Nine News

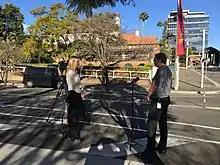
"9News Sydney" reporter Laura Tunstall interviewing a rail officer at Sydney Olympic Park.

"9News Sydney" is presented from the TCN studios in North Sydney by Peter Overton (Sunday–Thursday) and Georgie Gardner (Friday and Saturday) with sport presented James Bracey (Sunday–Thursday) and Emma Lawrence (Friday and Saturday) and weather presented by Amber Sherlock (Sunday–Thursday) and Belinda Russell (Friday–Saturday).